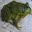
Label: frog